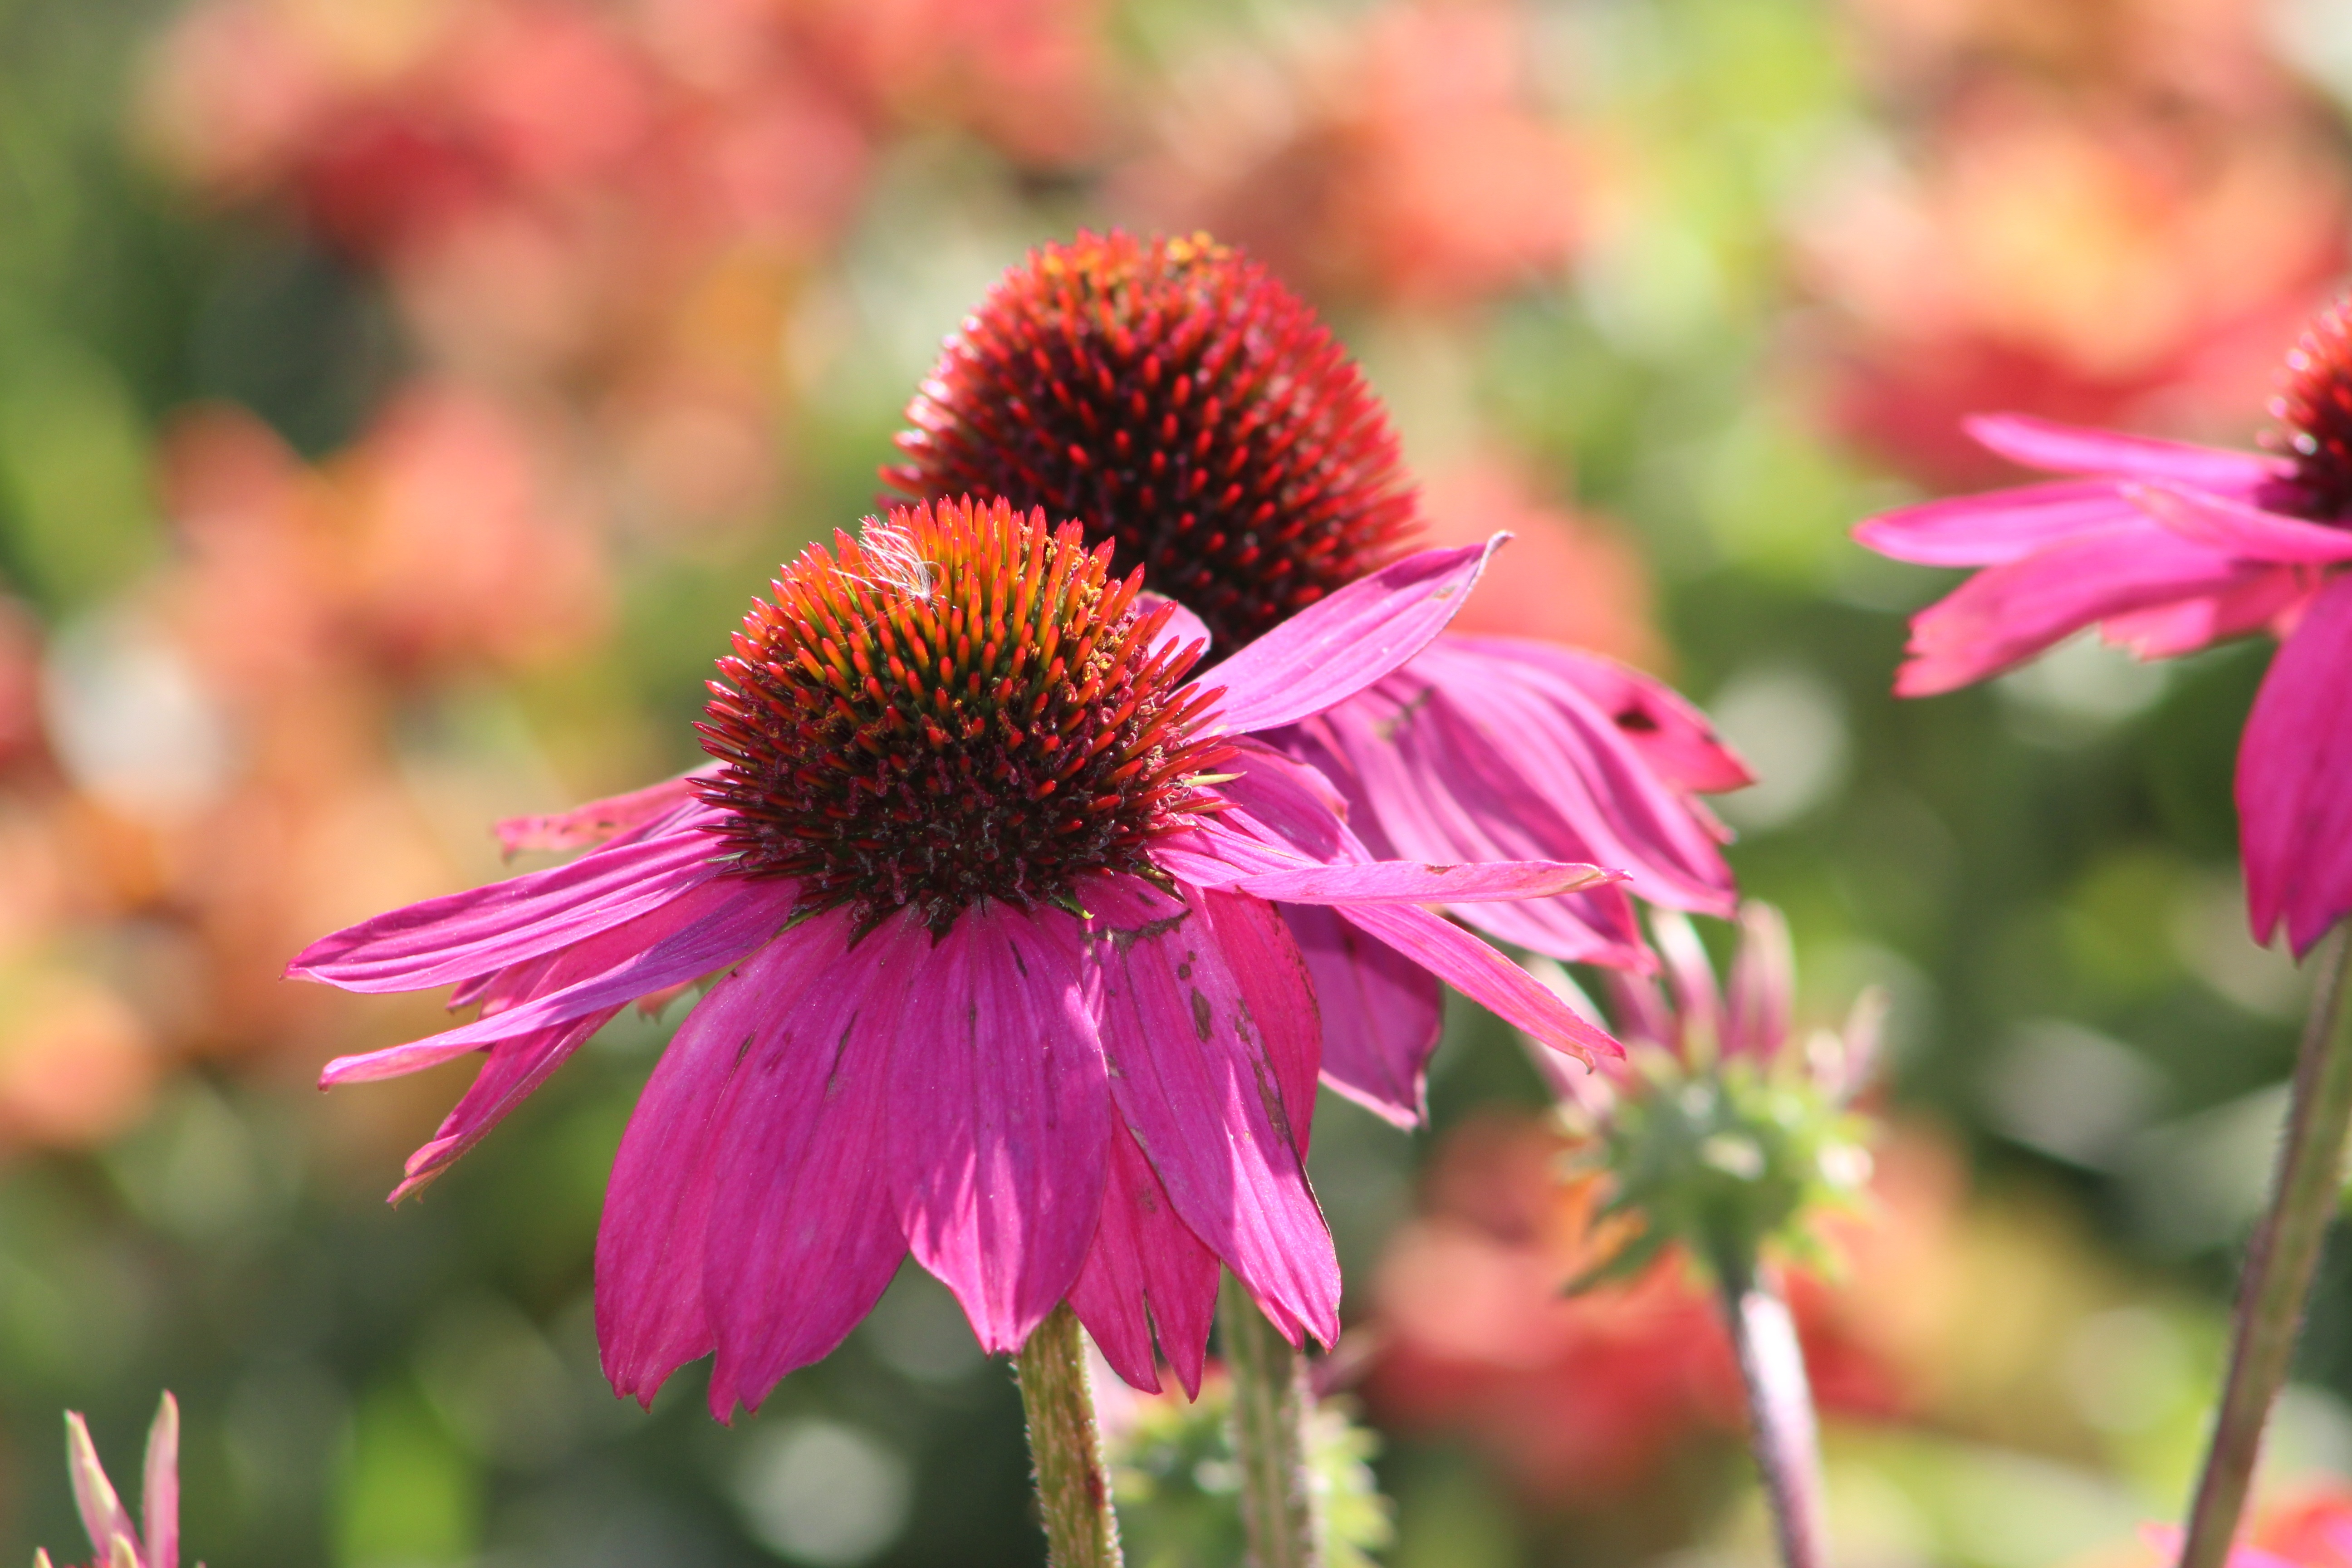
nature, plant, meadow, flower, petal, bloom, natural, botany, garden, pink, flora, wildflower, close up, violet, blossoms, coneflowers, coneflower, echinacea, nectar, macro photography, flowering plant, daisy family, annual plant, land plant